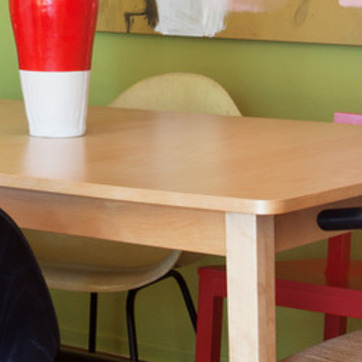
Material: wood